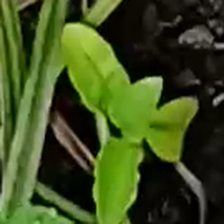
Weed species: Lamber_Quarter_plant(Chenopodium )